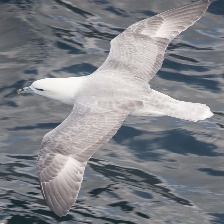
Species: NORTHERN FULMAR
Scientific name: FULMARUS GLACIALIS